Preston Tithebarn redevelopment

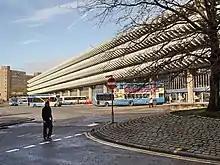
Preston bus station

In 2000, opposition to the demolition of the existing Preston bus station led to an application to English Heritage for listed building status (as an example of 1960s brutalist architecture). Preston Borough Council among others opposed the application which ultimately was unsuccessful. Putting forward the case for a smaller terminus, a report, commissioned by the council and Grosvenor, stated that "buses arriving and leaving the bus station have very low bus occupancy rates indicating that passengers alight and board elsewhere in the city centre. The bus station car park similarly suffers from the poor pedestrian linkages."